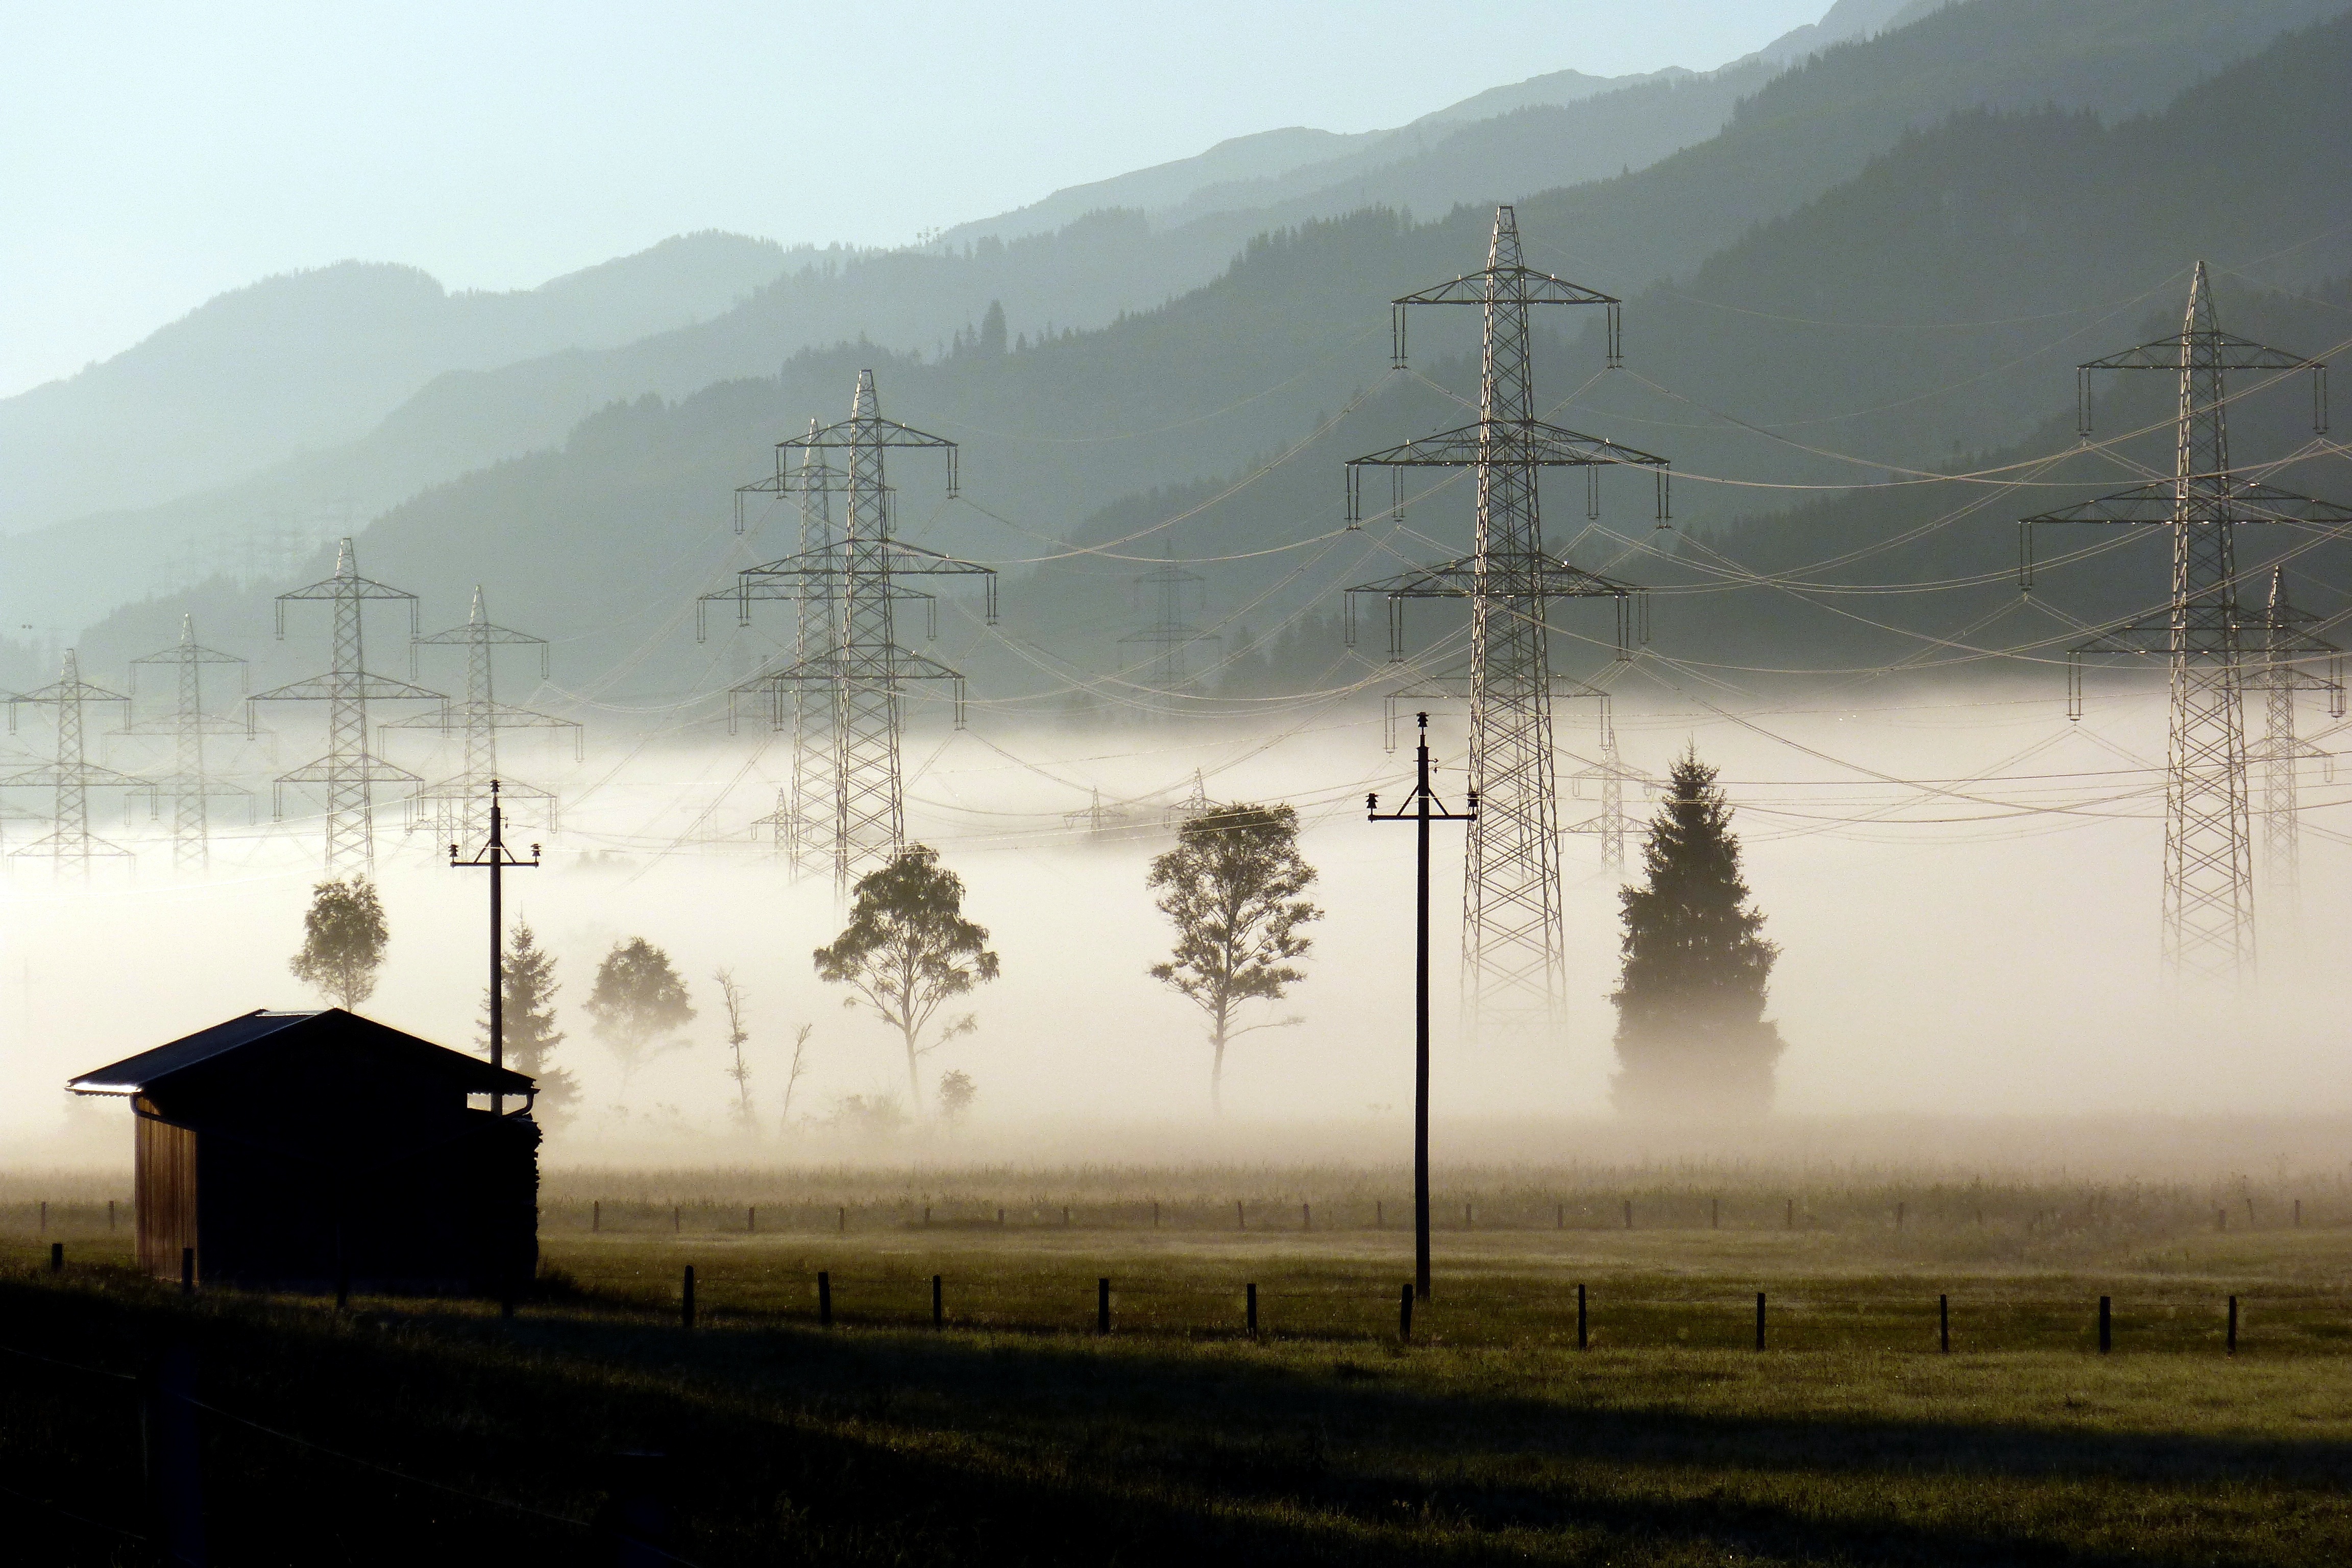
fog, mist, morning, wind, dawn, weather, haze, energy, current, morgenstimmung, back light, power poles, power supply, ground fog, landlines, technology and nature, atmospheric phenomenon